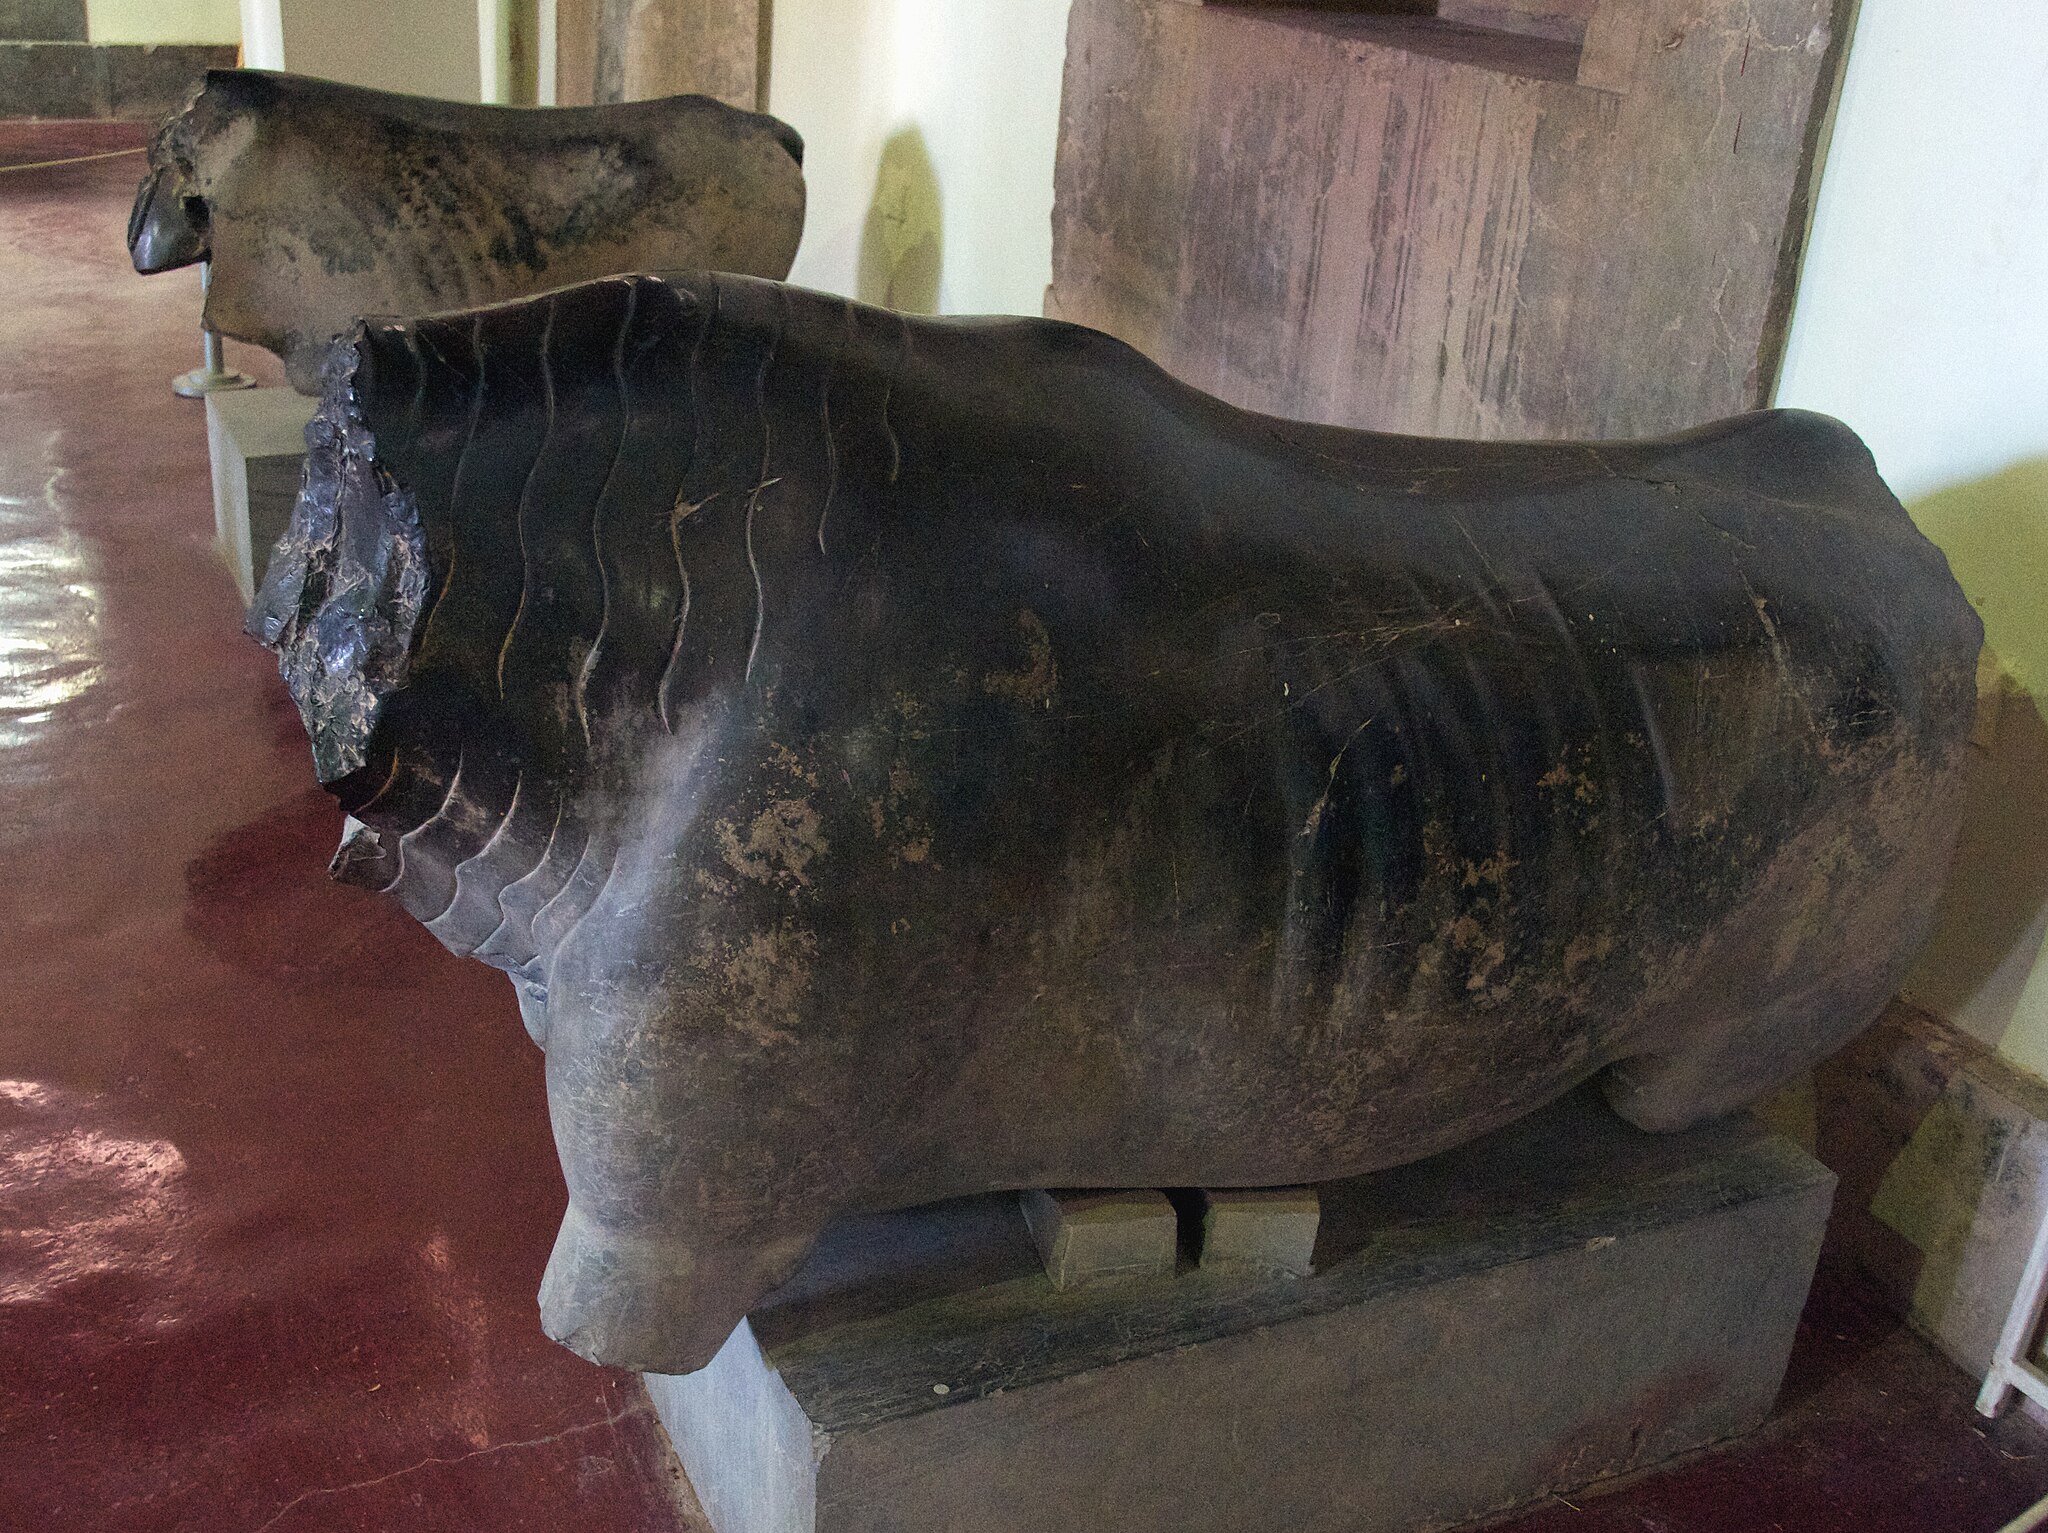
Title: Animal Sculptures (4695419953)
Description: Achaemenid Period (ca. 550 - 330 BCE) In the museum at Persepolis, Iran
Date: 2010-04-19 11:59
Categories: Taken with Nikon D300, Museum of Persepolis, Flickr images reviewed by File Upload Bot (Magnus Manske), Uploaded by user Marcus Cyron